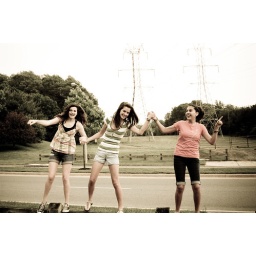
can we pretend that airplanes in the night sky are like shooting stars